Diary of H.M. the Shah of Persia During His Tour Through Europe in A.D. 1873

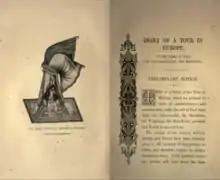

The diary is full of passionate and enthusiastic phrases that Naser al-Din Shah uses to express the various feelings that he had when discovering the novelty of European lands. He paid constant attention to the natural scenery, but also to the development of agriculture, commerce or industry and to European mechanical skills. He visited numerous museums, zoos and botanical collections, and he made extensive comments on them in his diary. He also visited many factories, public establishments, hospitals, and schools. He regularly went to the theatre and to the opera. Besides, the Shah notably attended the 1873 World's fair in Vienna, where Persia had a pavilion of which the Shah was very proud.